Martin Himler House

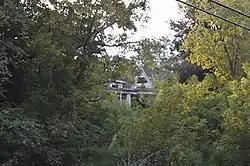

The Martin Himler House in Beauty in Martin County, Kentucky was listed on the National Register of Historic Places in 1991.